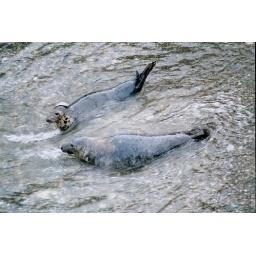
wild seals at wicklow head play and flirt in the water and on the pebble beach at Wicklow head in October.